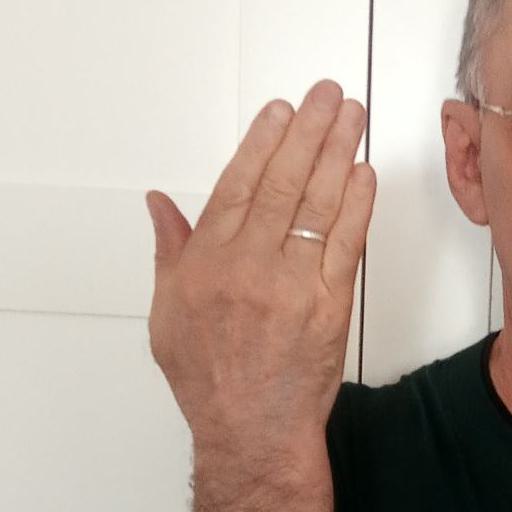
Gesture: stop_inverted